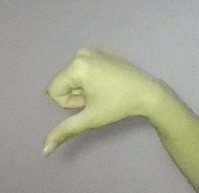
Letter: waw